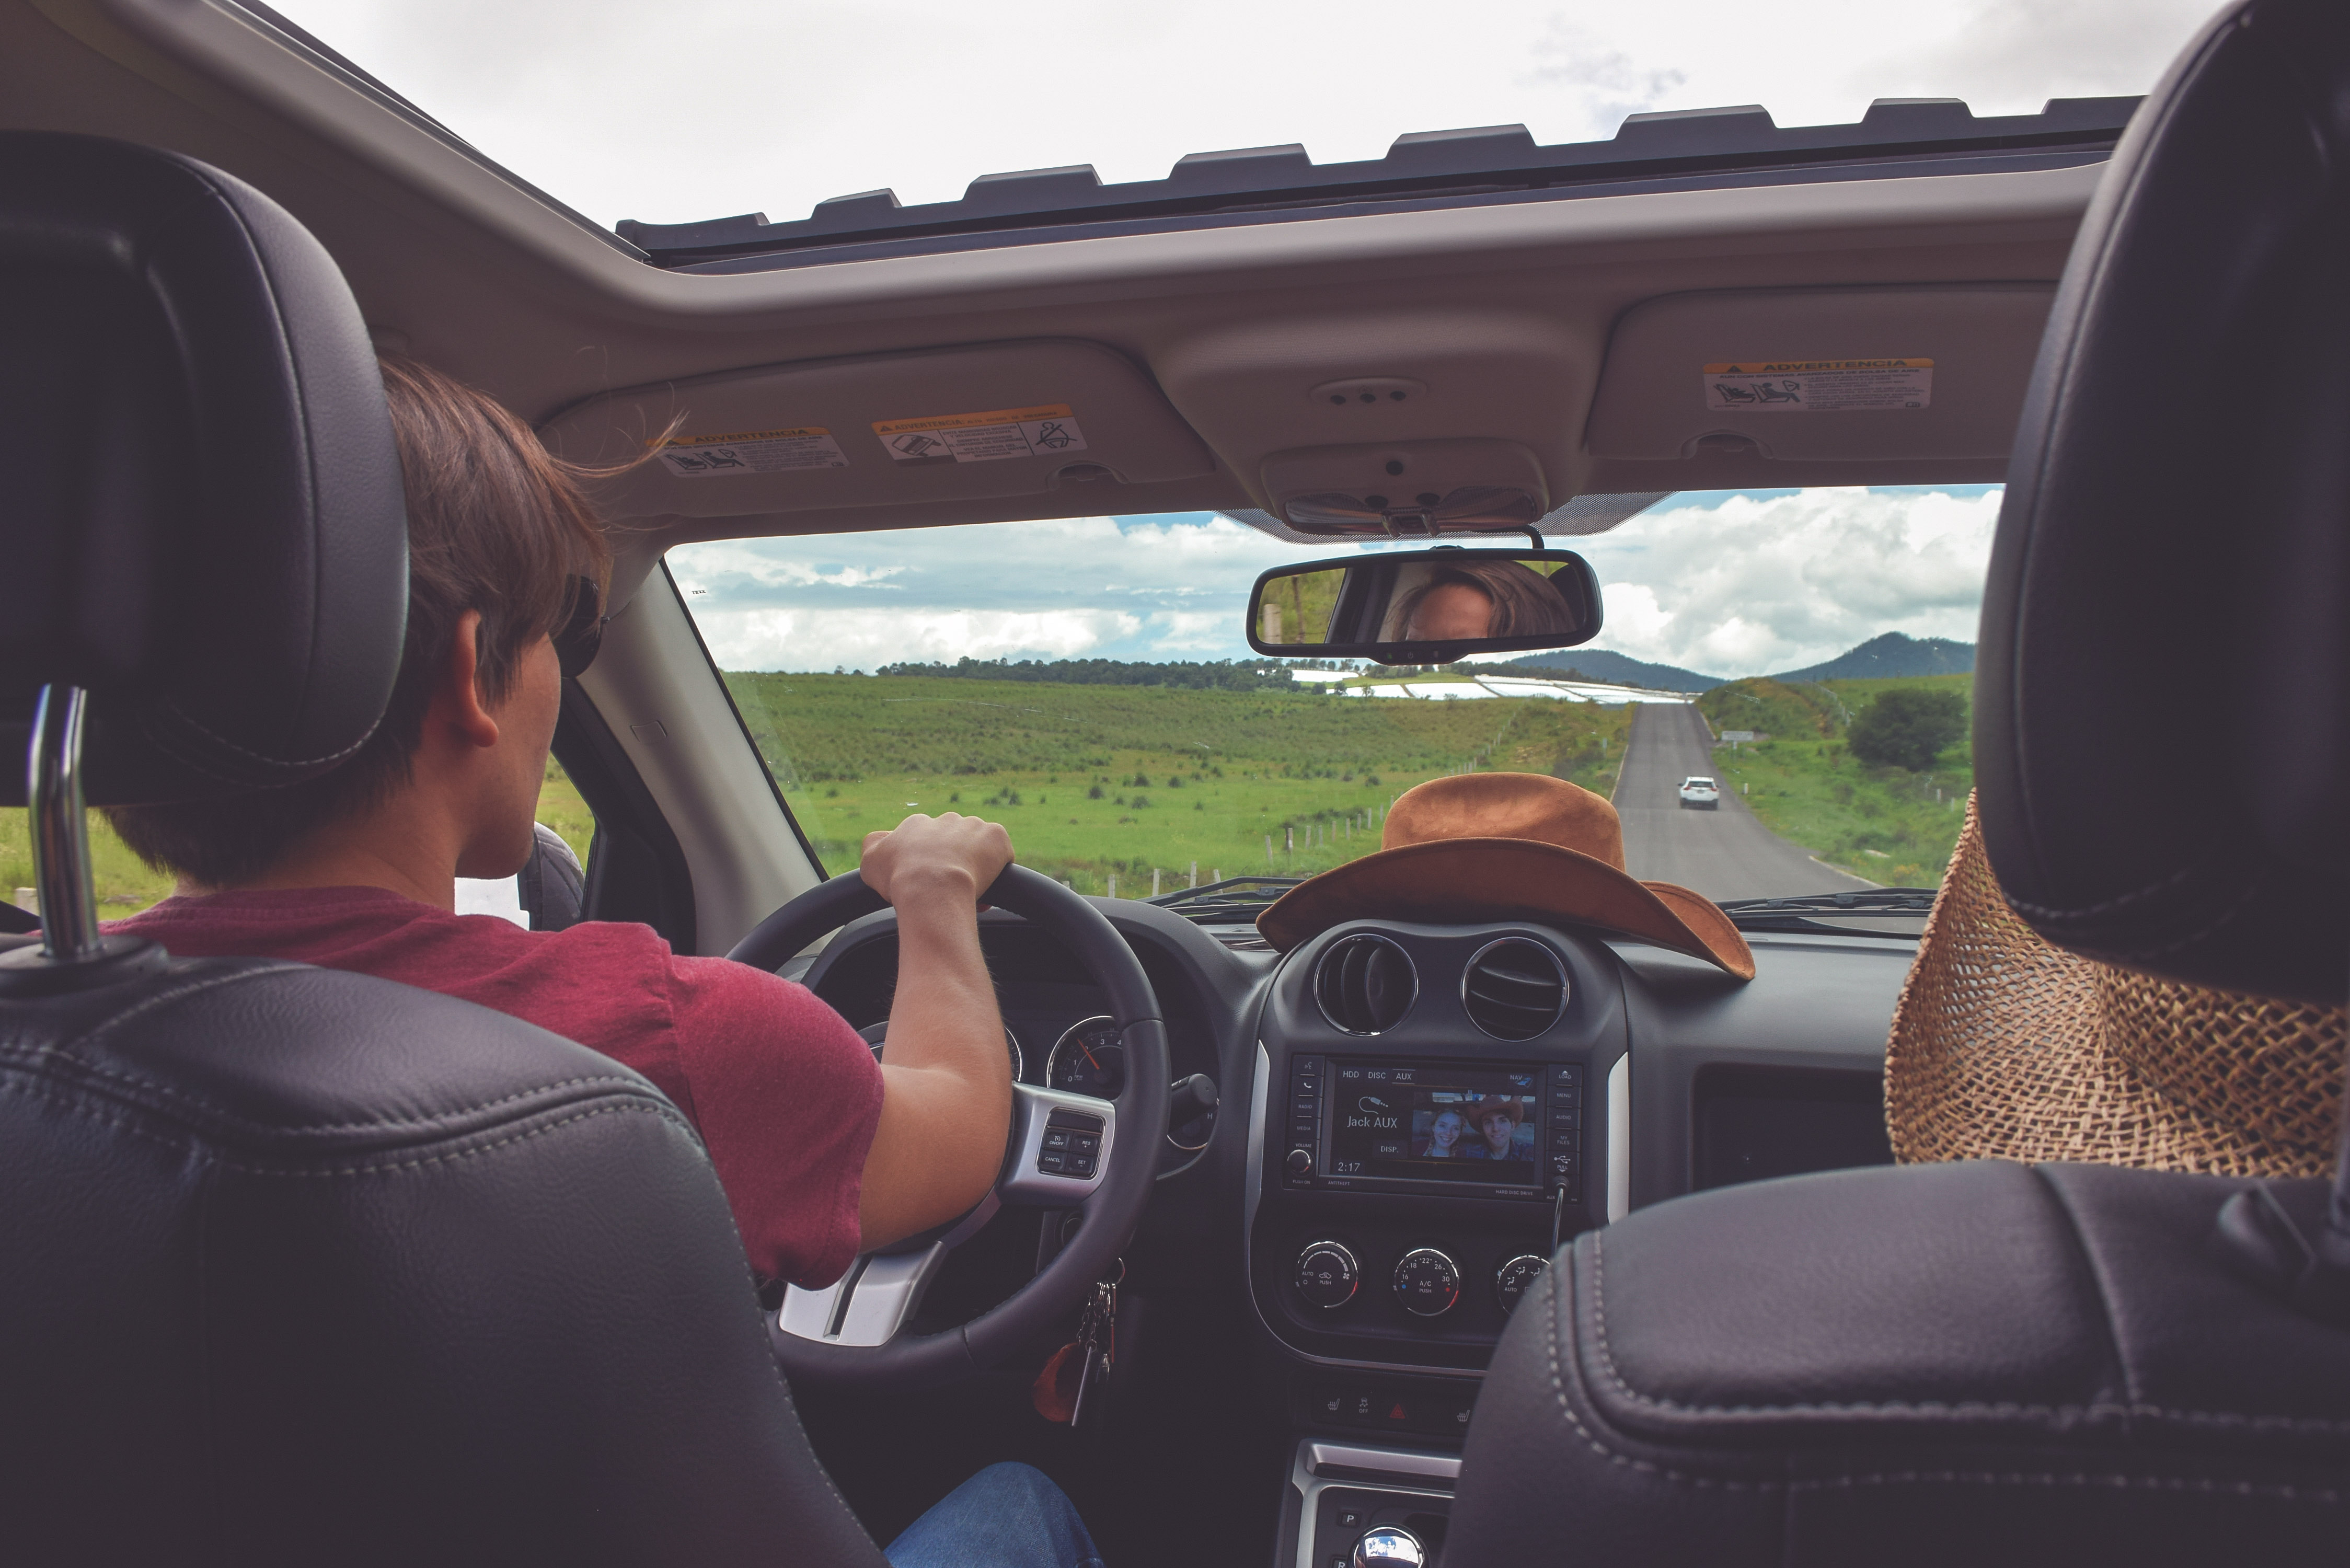
car, driving, vehicle, steering wheel, sports car, supercar, sedan, sport utility vehicle, land vehicle, automobile make, automotive exterior, compact car, automotive design, family car